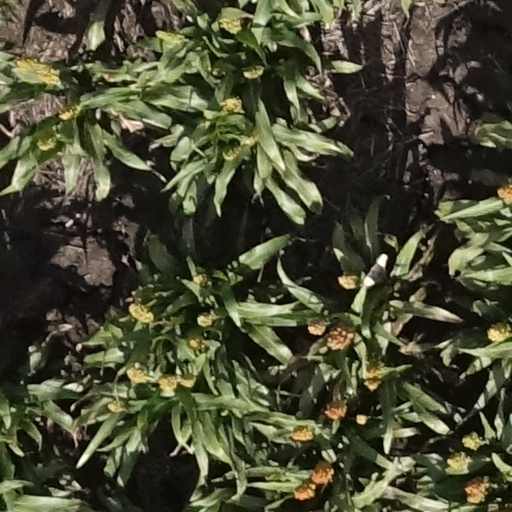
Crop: sorghum